Voice + Whisper

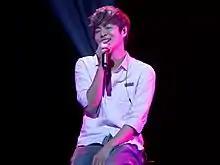
Voisper appeared at a concert by Jung Dong-ha (pictured in 2017), where the quartet performed "In Your Voice"

Prior its digital distribution, Voisper performed "In Your Voice" beginning on February 23 on SBS MTV's music program "The Show", MBC Music's "Show Champion", MBC's "Show! Music Core", and SBS's "Inkigayo". A music video teaser for the song was uploaded on February 26, with the full version being released on March 2. The group continued to promote the song on Mnet's "M Countdown" and KBS2's "Music Bank". Voisper also performed "In Your Voice" for the video platform JuseTV. The quartet sang the song while appearing on KBS Cool FM's "Yoo Ji-won's Rooftop Radio", SBS Power FM's "Cultwo Show", and MBC FM4U's "Kim Shin-young's Hope Song at Noon". Voisper also made a guest appearance on labelmate Jung Dong-ha's Dream concert in Seongnam, where they performed "In Your Voice".